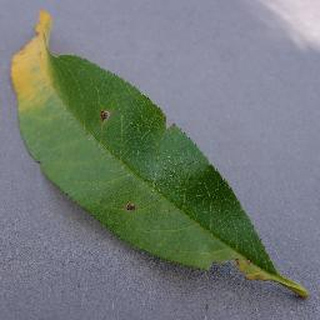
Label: peach_bacterial_spot